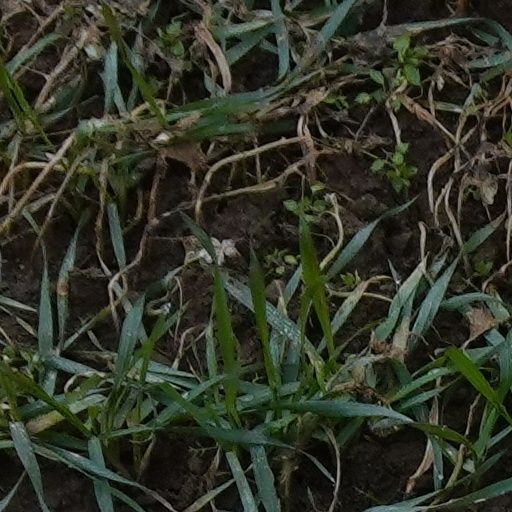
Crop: wheat